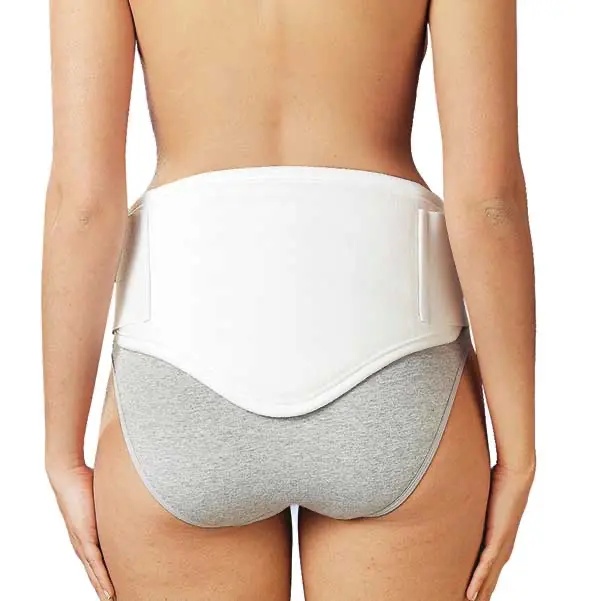
Magnoflex Rückenbandage
Bei Rückenschmerzen, Hexenschuß, Wirbelsäulenproblemen, Zerrungen und Bandscheibenproblemen.
Brand: servocare
Category: Health & Beauty > Health Care > Supports & Braces > Back Braces